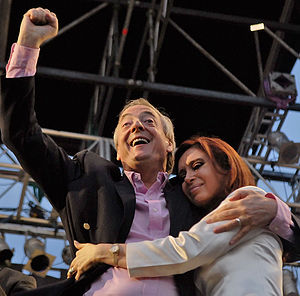
Argentinas historie / Det demokratiske Argentina
Cristina og Néstor Kirchner
Argentinas historie falder i tre hovedperioder: tiden før europæernes ankomst, tiden som spansk koloni og tiden efter kolonivældets afslutning.